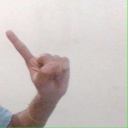
अक्षर: ए